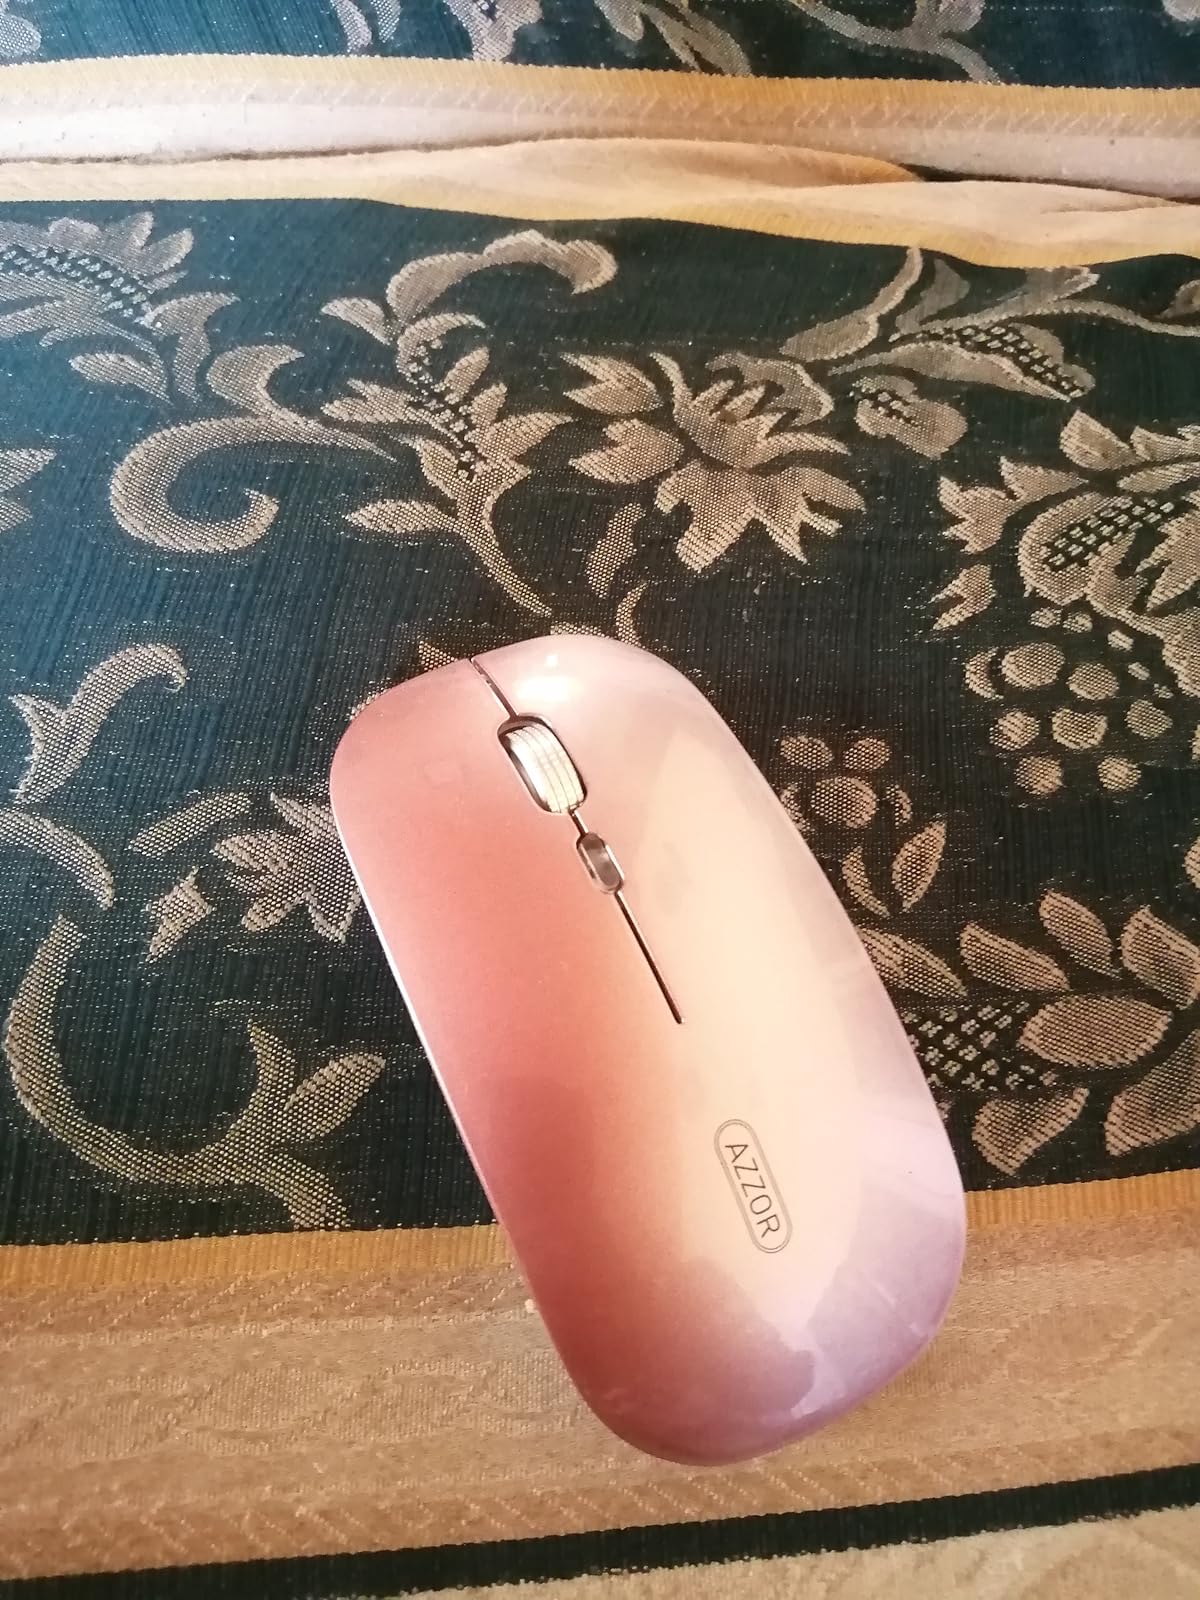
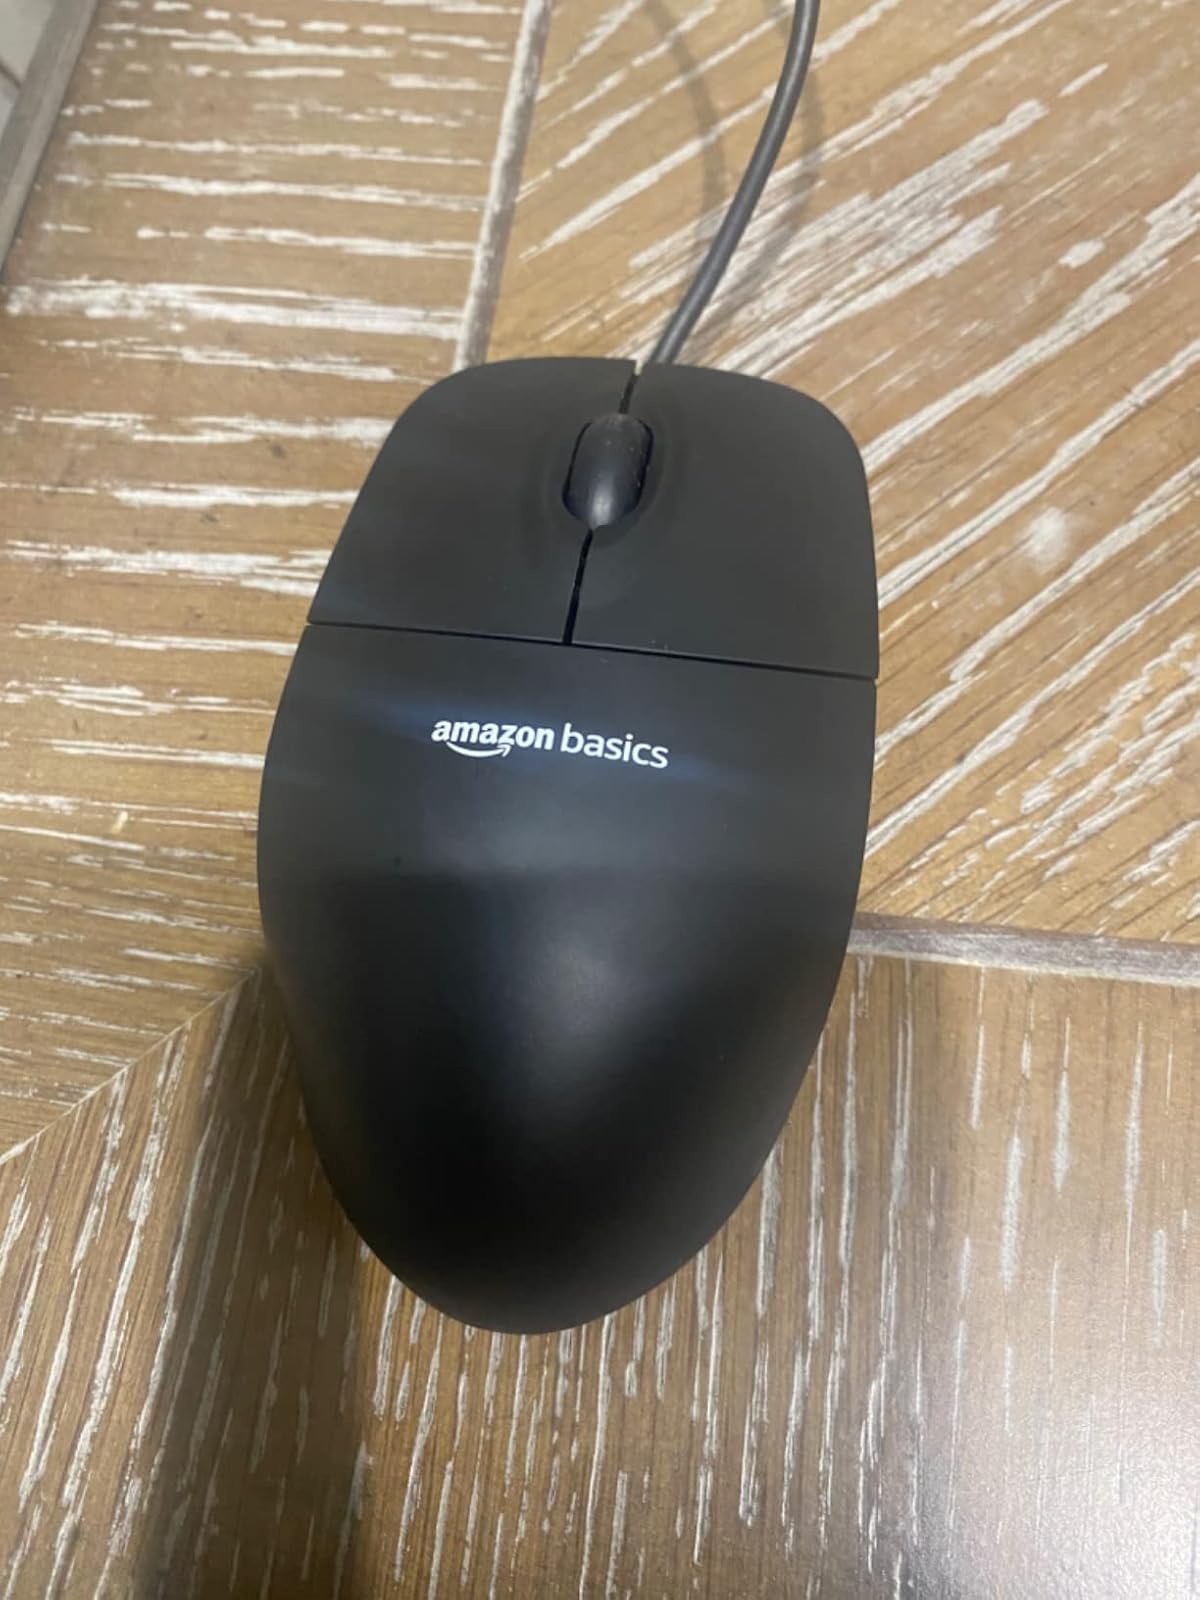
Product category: mouse
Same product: no